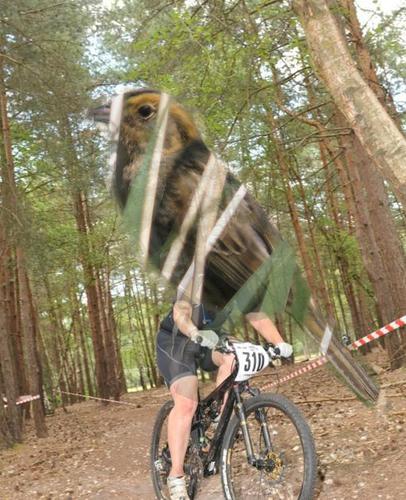
Bird species: Nelson_Sharp_tailed_Sparrow
Bird type: landbird
Background: land